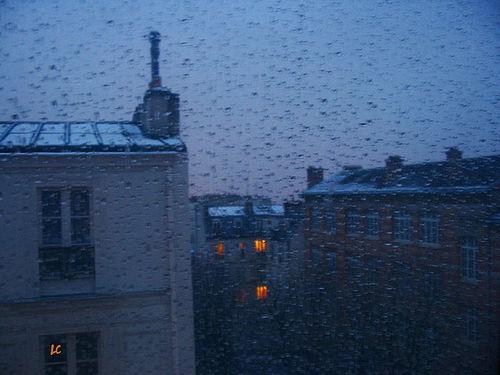
Weather: rain or strom